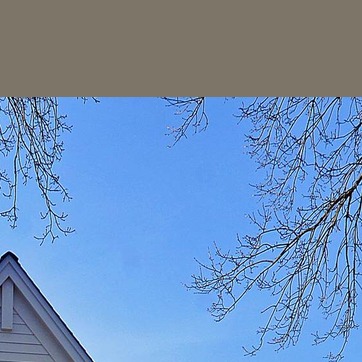
Material: sky